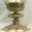
Label: cup